Lili Boulanger

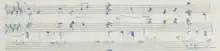
From the holograph manuscript of "D'un Jardin Clair"

This instrumental work is one of the last pieces Lili Boulanger completed. Different arrangements were produced including a version for violin, for flute, and for piano, another for piano trio, and another for orchestra. Although she finished both these instrumental works, her sister Nadia reportedly edited the works to add dynamics and performance directions.